Bluff (poker)

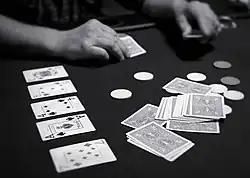
A game of Texas hold 'em in progress. "Hold 'em" is a popular form of poker.

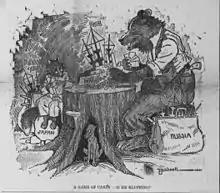
In this 1904 cartoon by E. A. Bushnell, the Russian Empire (represented by a bear) and the Empire of Japan (represented by a fox) play poker, with their respective arsenals as stakes. Both wonder if the other is bluffing. The Russo-Japanese War began 17 days later.

In the card game of poker, a bluff is a bet or raise made with a hand which is not thought to be the best hand. "To bluff" is to make such a bet. The objective of a bluff is to induce a fold by at least one opponent who holds a better hand. The size and frequency of a bluff determines its profitability to the "bluffer". By extension, the phrase "calling somebody's bluff" is often used outside the context of poker to describe situations where one person demands that another proves a claim, or proves that they are not being deceptive.